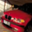
Label: automobile